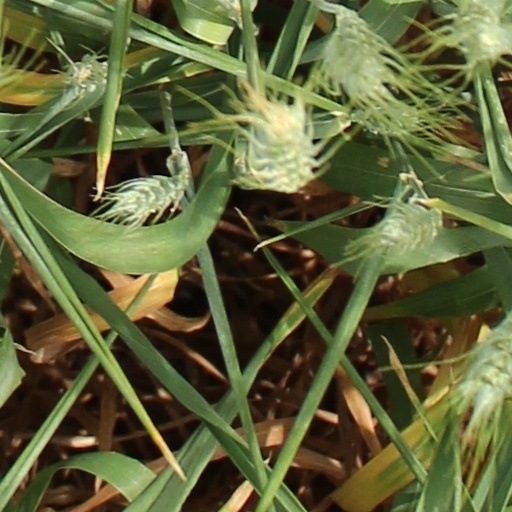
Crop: wheat